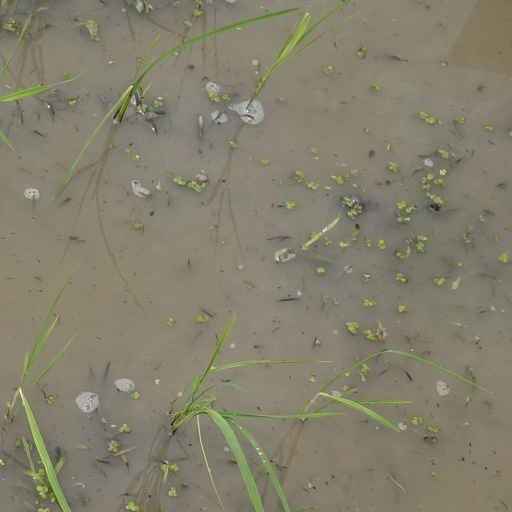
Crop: rice